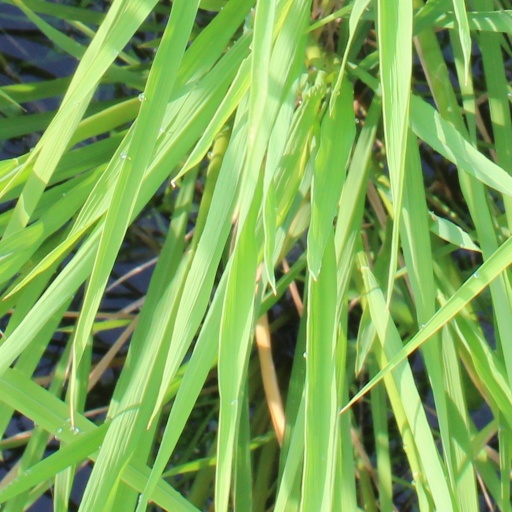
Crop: rice